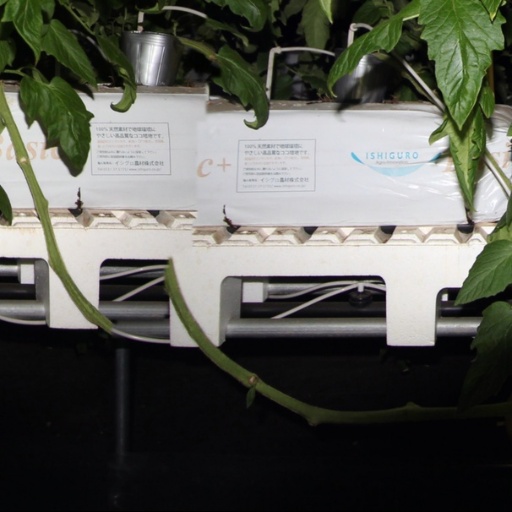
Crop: tomato